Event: Nepal Earthquake
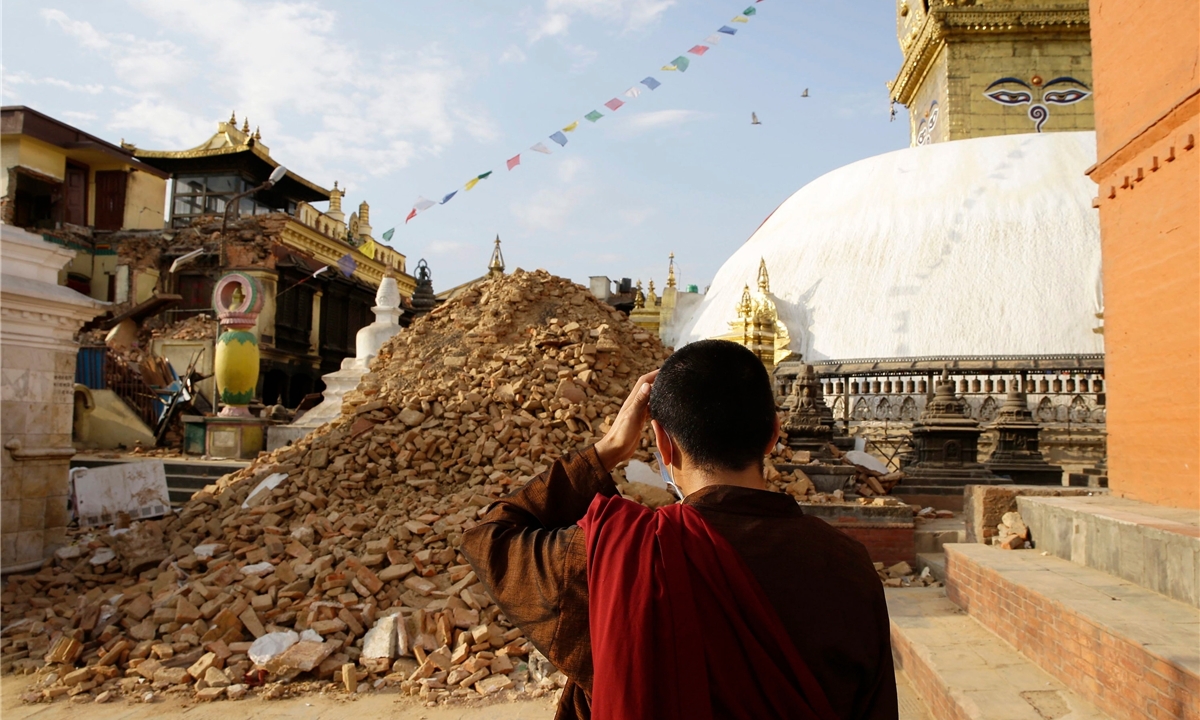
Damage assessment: damage